Ambrose Campbell

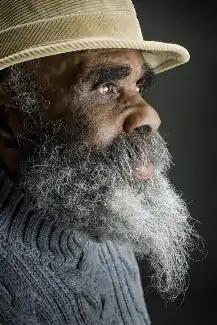
Campbell in January 2006.

Ambrose Campbell (19 August 1919 – 22 June 2006) was a Nigerian musician and bandleader. He is credited with forming Britain's first ever black band, the West African Rhythm Brothers, in the 1940s, and was also acknowledged by Fela Kuti as "the father of modern Nigerian music". Campbell worked with British jazz musicians in the 1950s, and later toured and recorded with Leon Russell in the US, where he lived for thirty years.